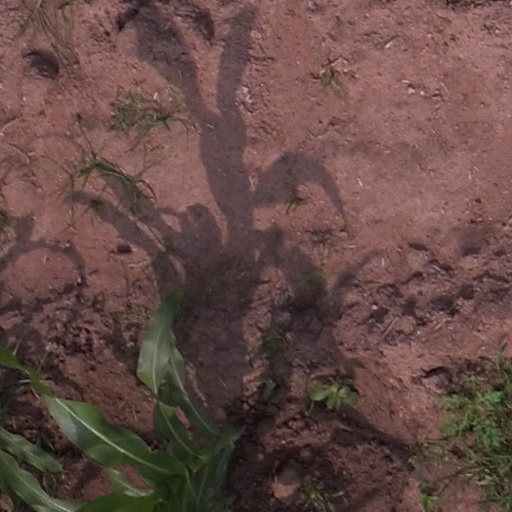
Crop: maize; corn